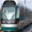
Label: streetcar